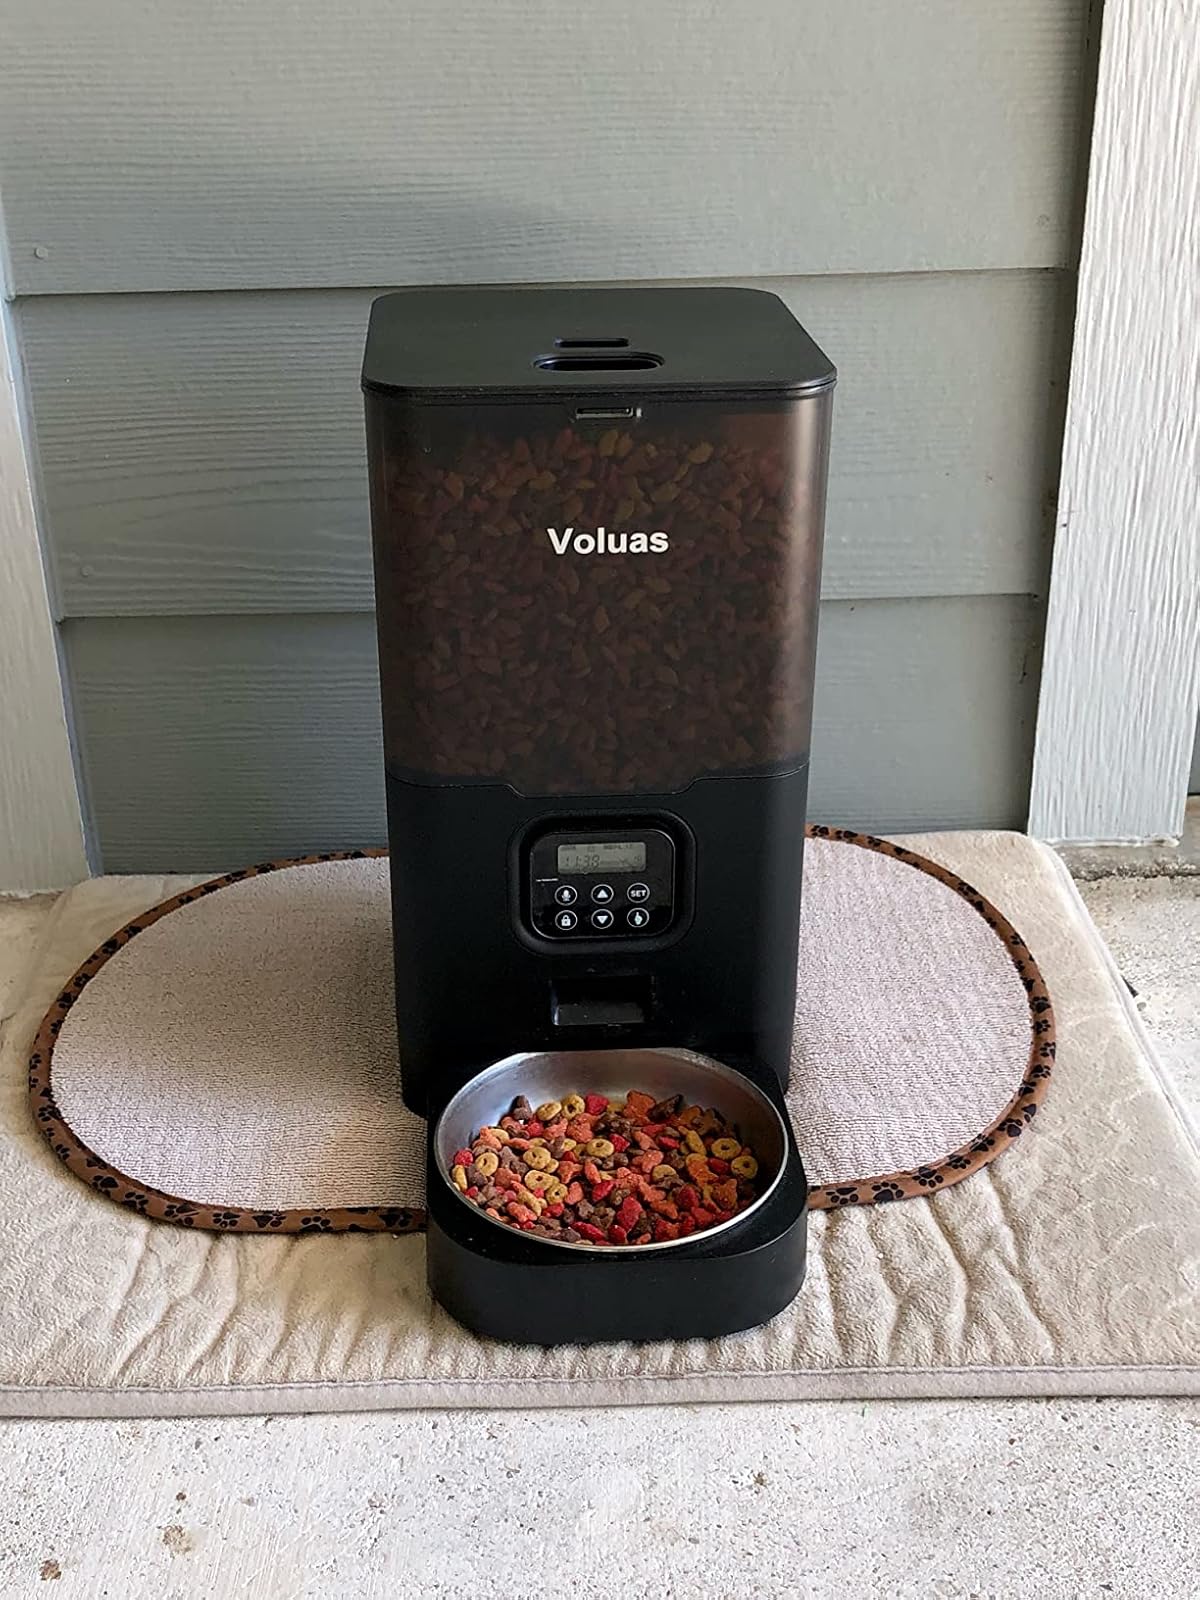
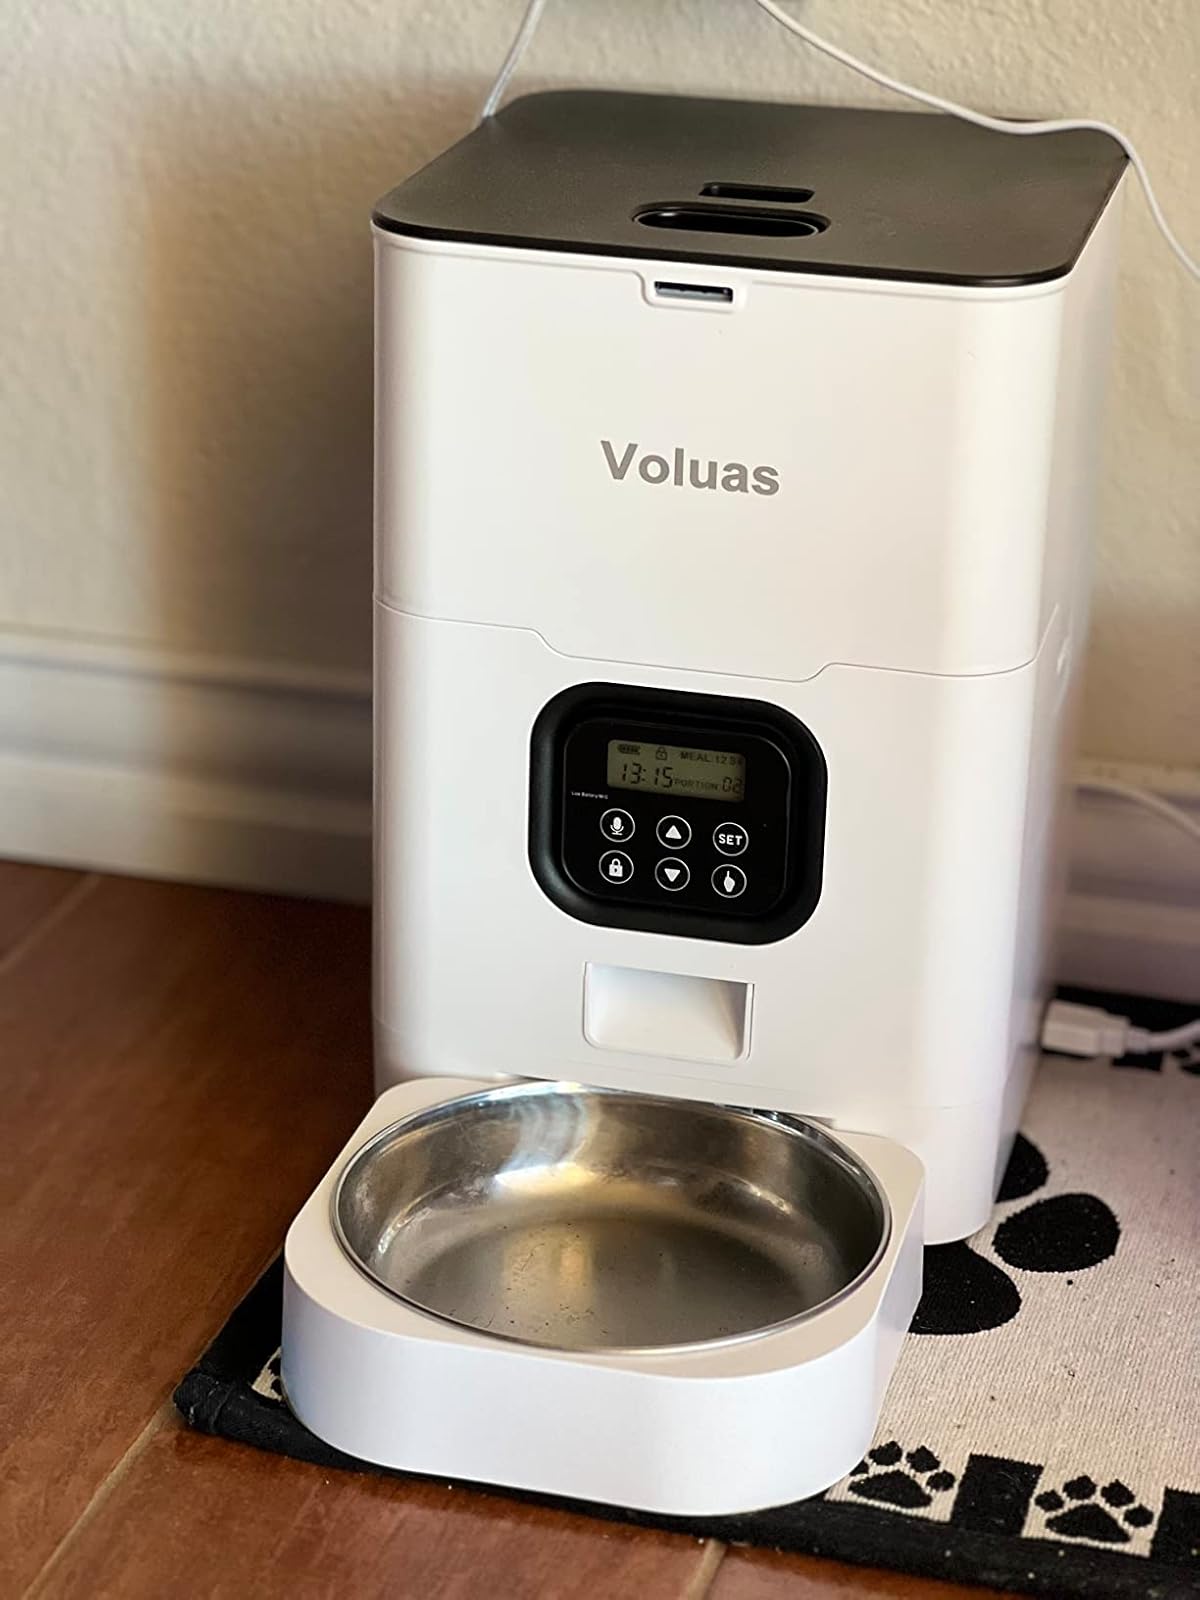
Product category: items_feeder
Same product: no